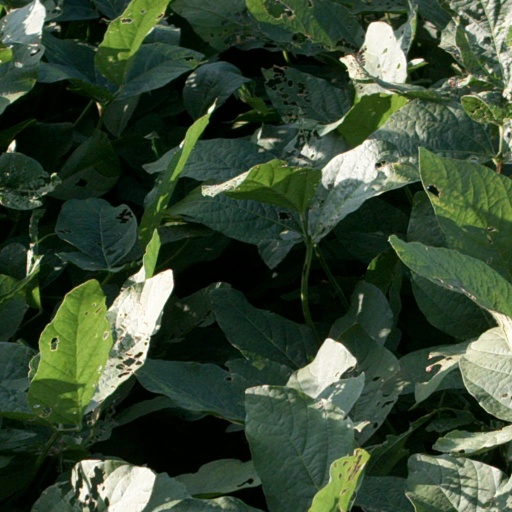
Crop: soybean